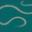
Label: worm